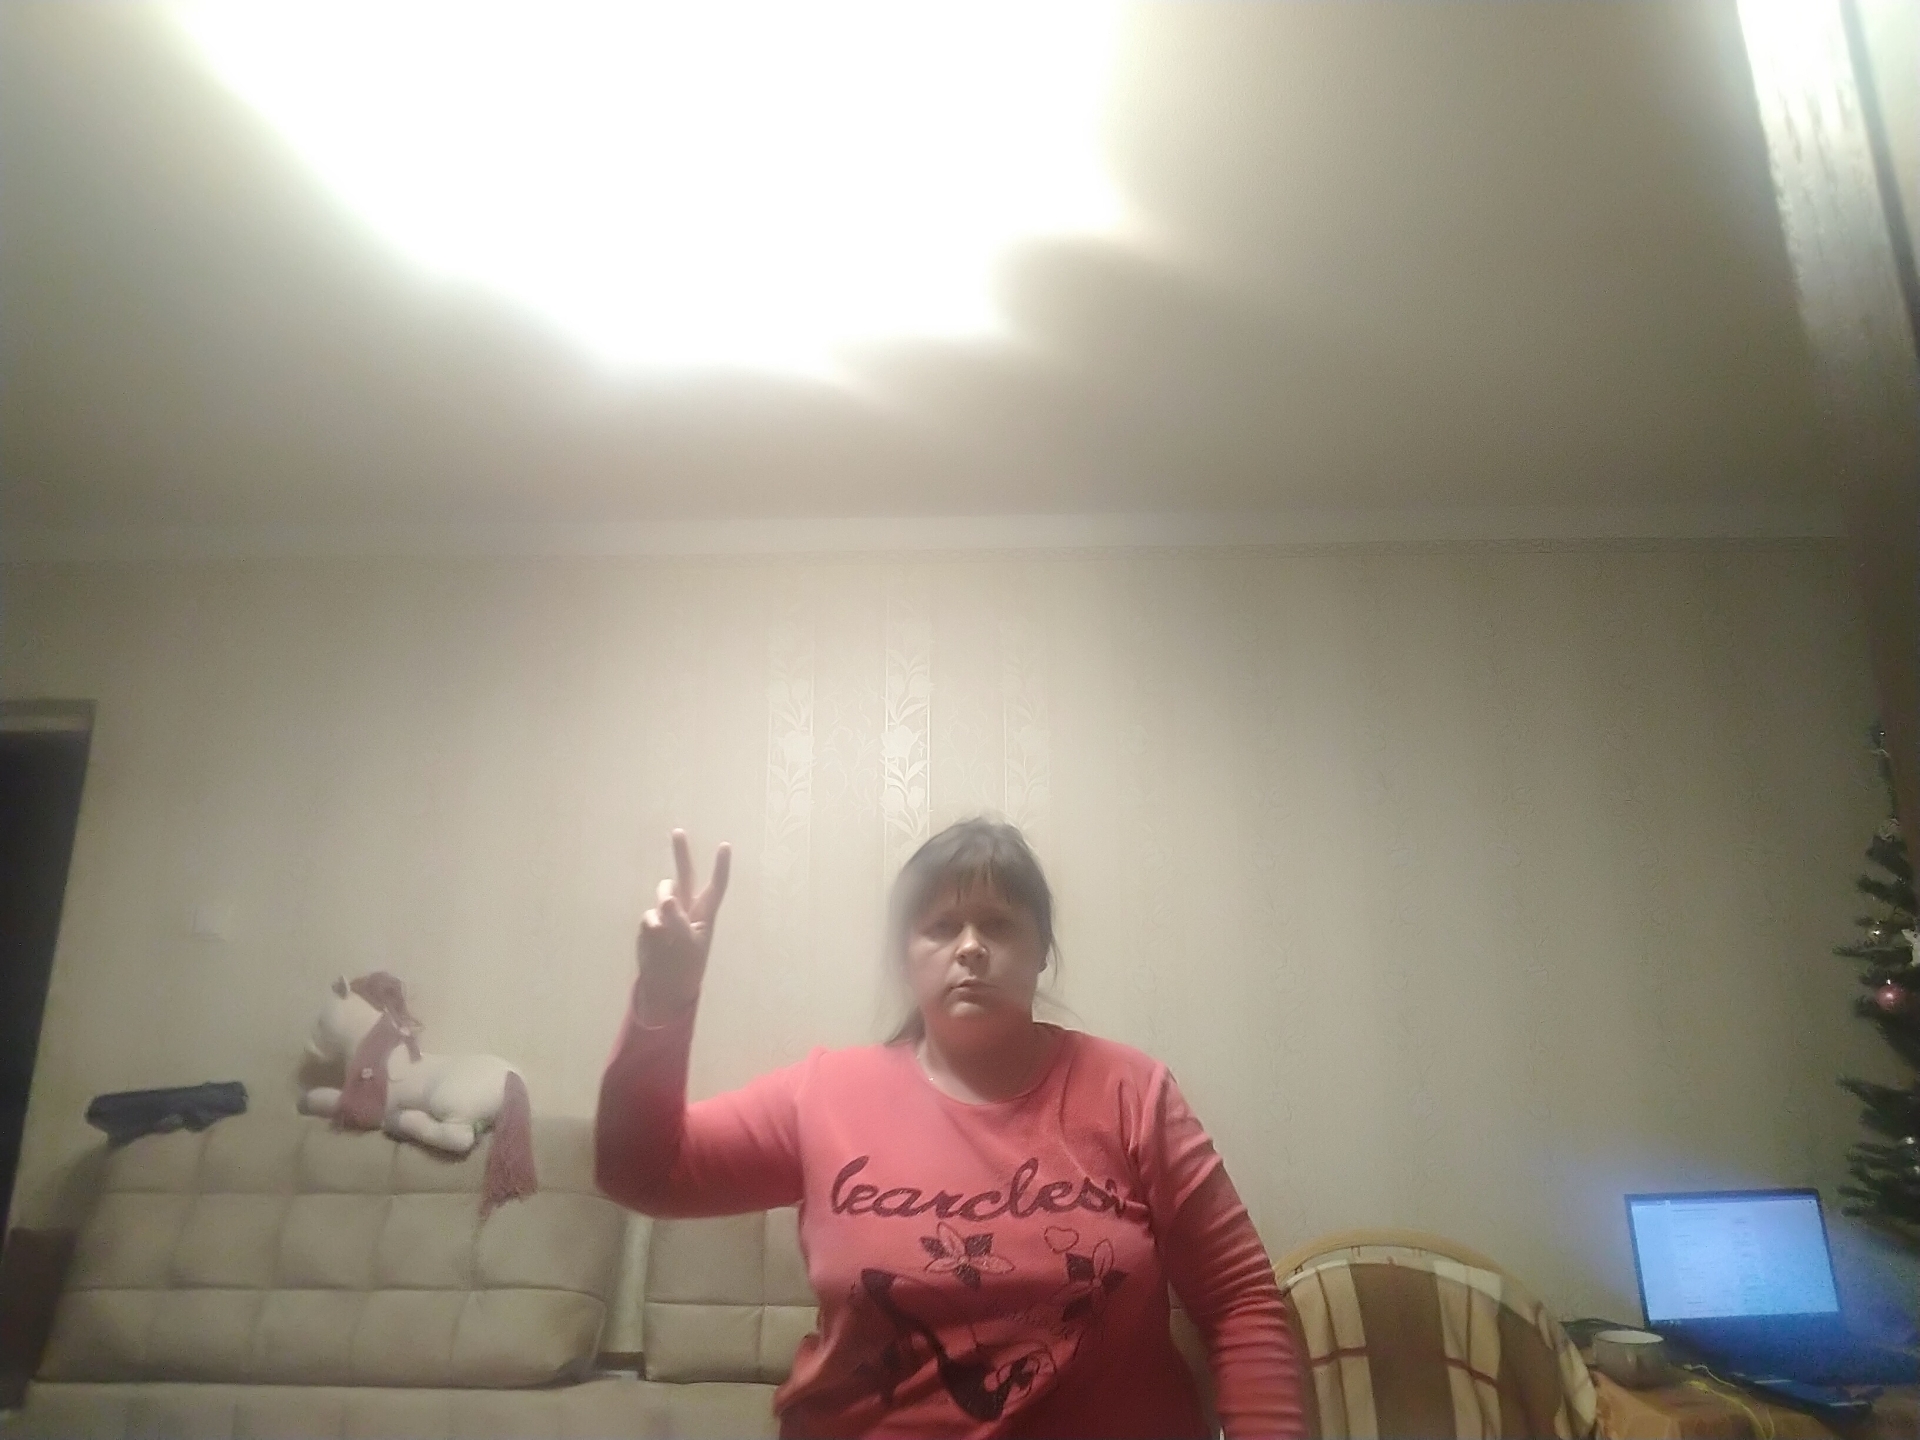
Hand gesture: peace